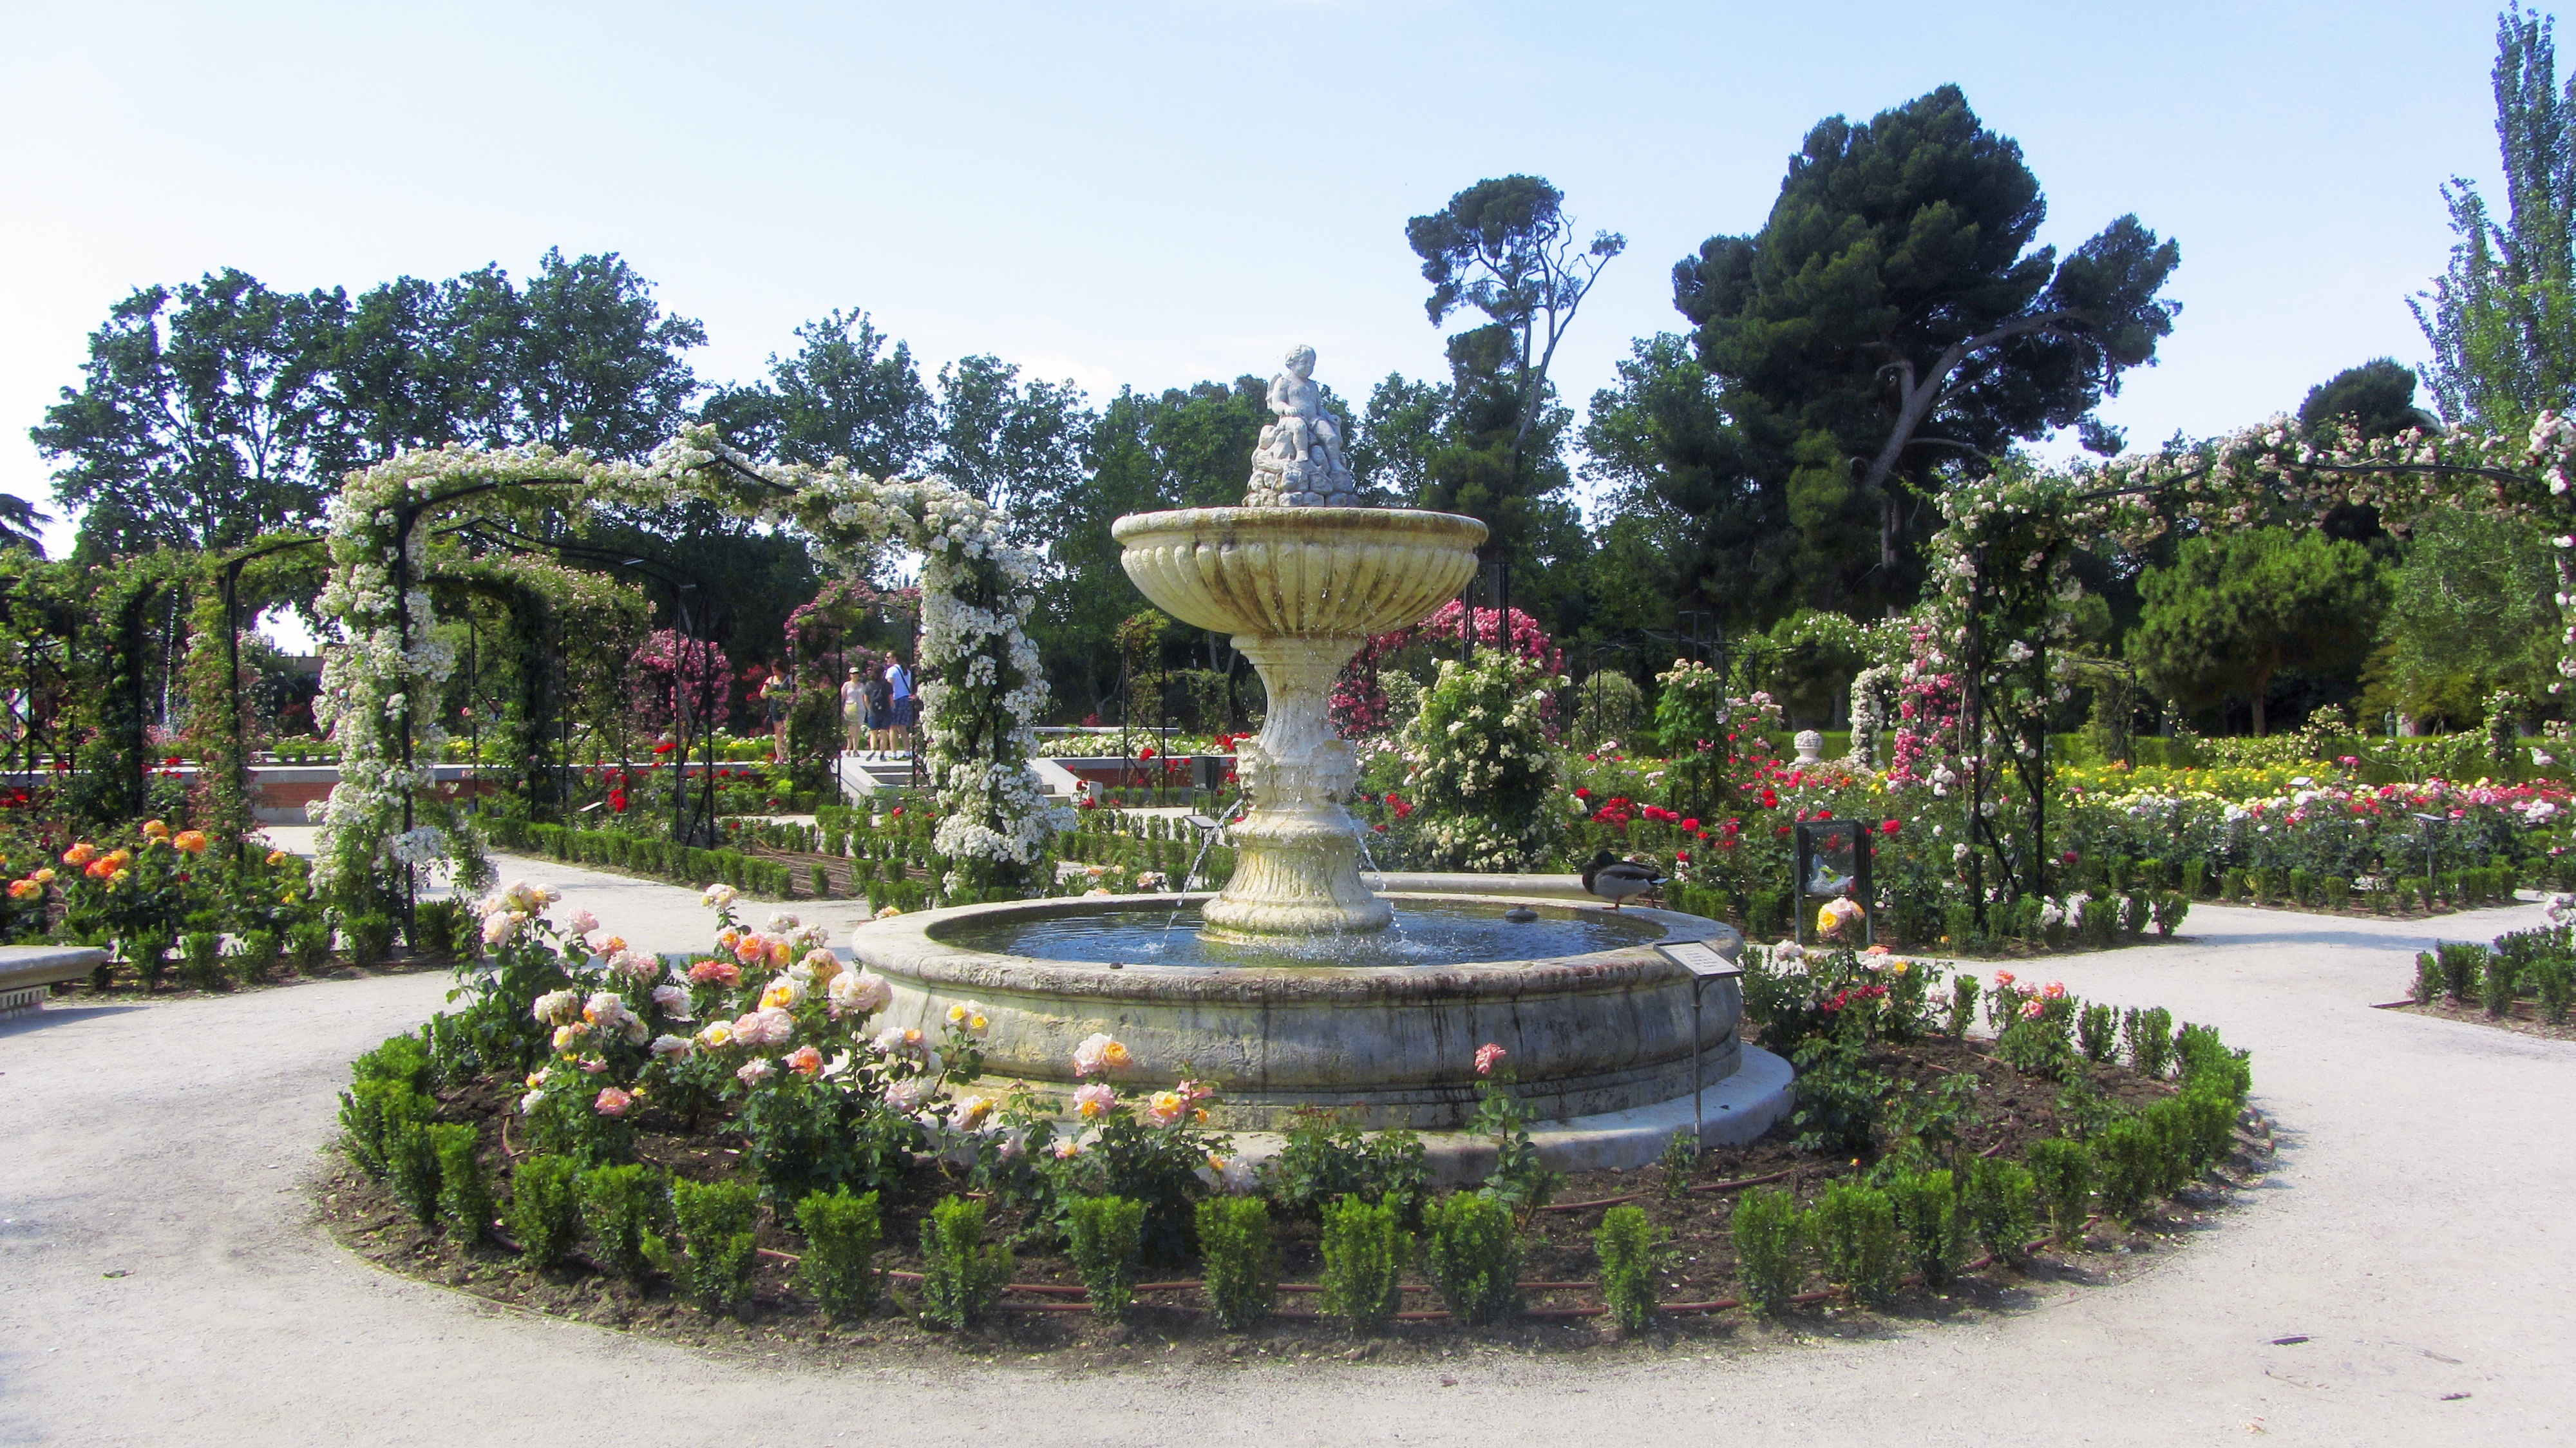
nature, flower, palace, spring, plaza, park, botany, garden, botanical, flowers, source, madrid, rosa, fountain, beauty, beautiful, town square, botanical garden, estate, water feature, urban nature, removal, metropolitan park